Sibat Tomarchio

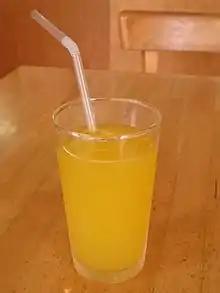
Glass of Sibat Tomarchio

In 2016 at the International trade show for organic and natural products "Sana" (Bologna):